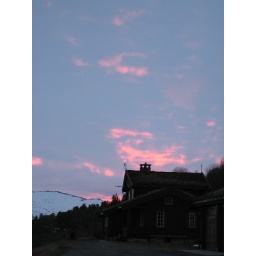
Sunset over hut with grass roof